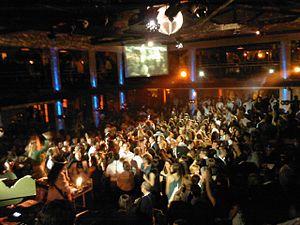
La Capannina, appelée aussi La Capannina di Franceschi, est le nom d'une discothèque de Forte dei Marmi, en Toscane, très en vogue dans les années 1960 et 1970.